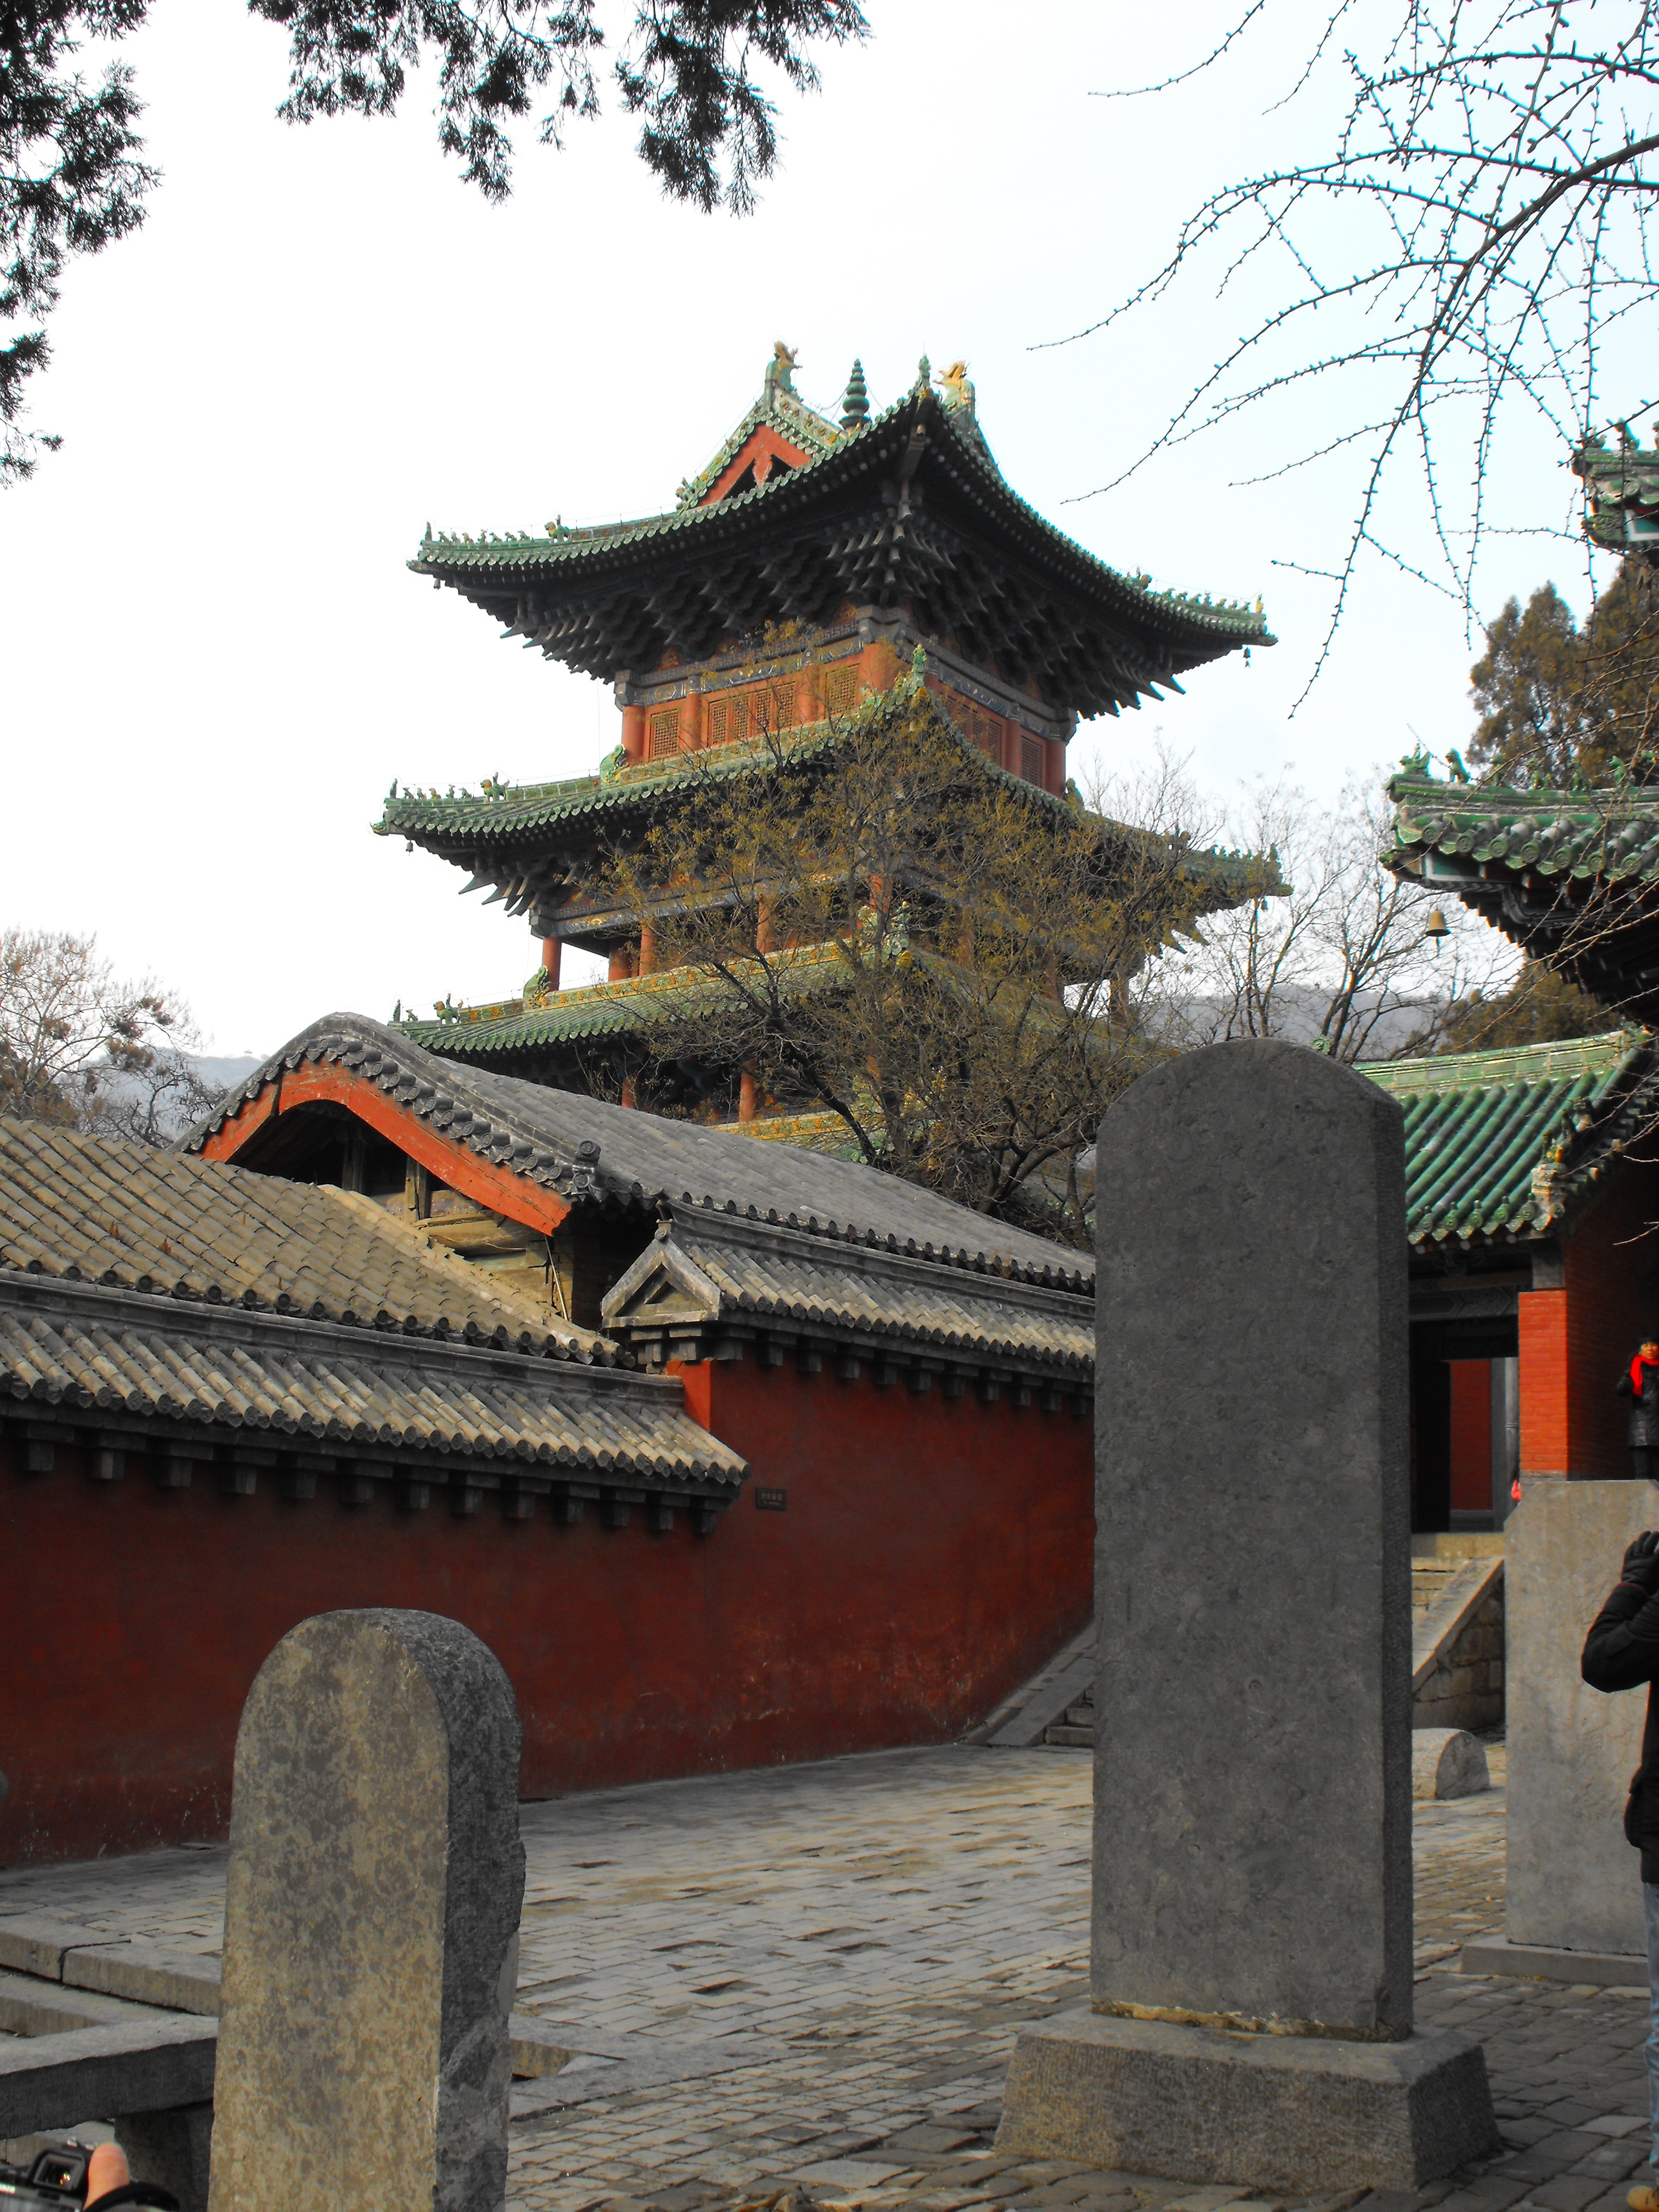
roof, building, chinese, tower, castle, place of worship, temple, monastery, shrine, history, chinese architecture, pagoda, hindu temple, ancient history, shinto shrine, shaolin